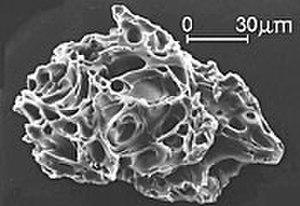
Vésicule est un terme utilisé pour désigner de petites cavités créées dans des roches volcaniques comme le basalte. Ces cavités sont créées lorsqu'une bulle de gaz est piégée dans la roche pendant sa solidification. On remarque souvent ce processus lors de la solidification des roches magmatiques au contact de l'eau. Un mélange chimique de magma et de gaz de l'asthénosphère est souvent relâché dans l'eau et provoque l'emprisonnement de ces bulles dans la roche.